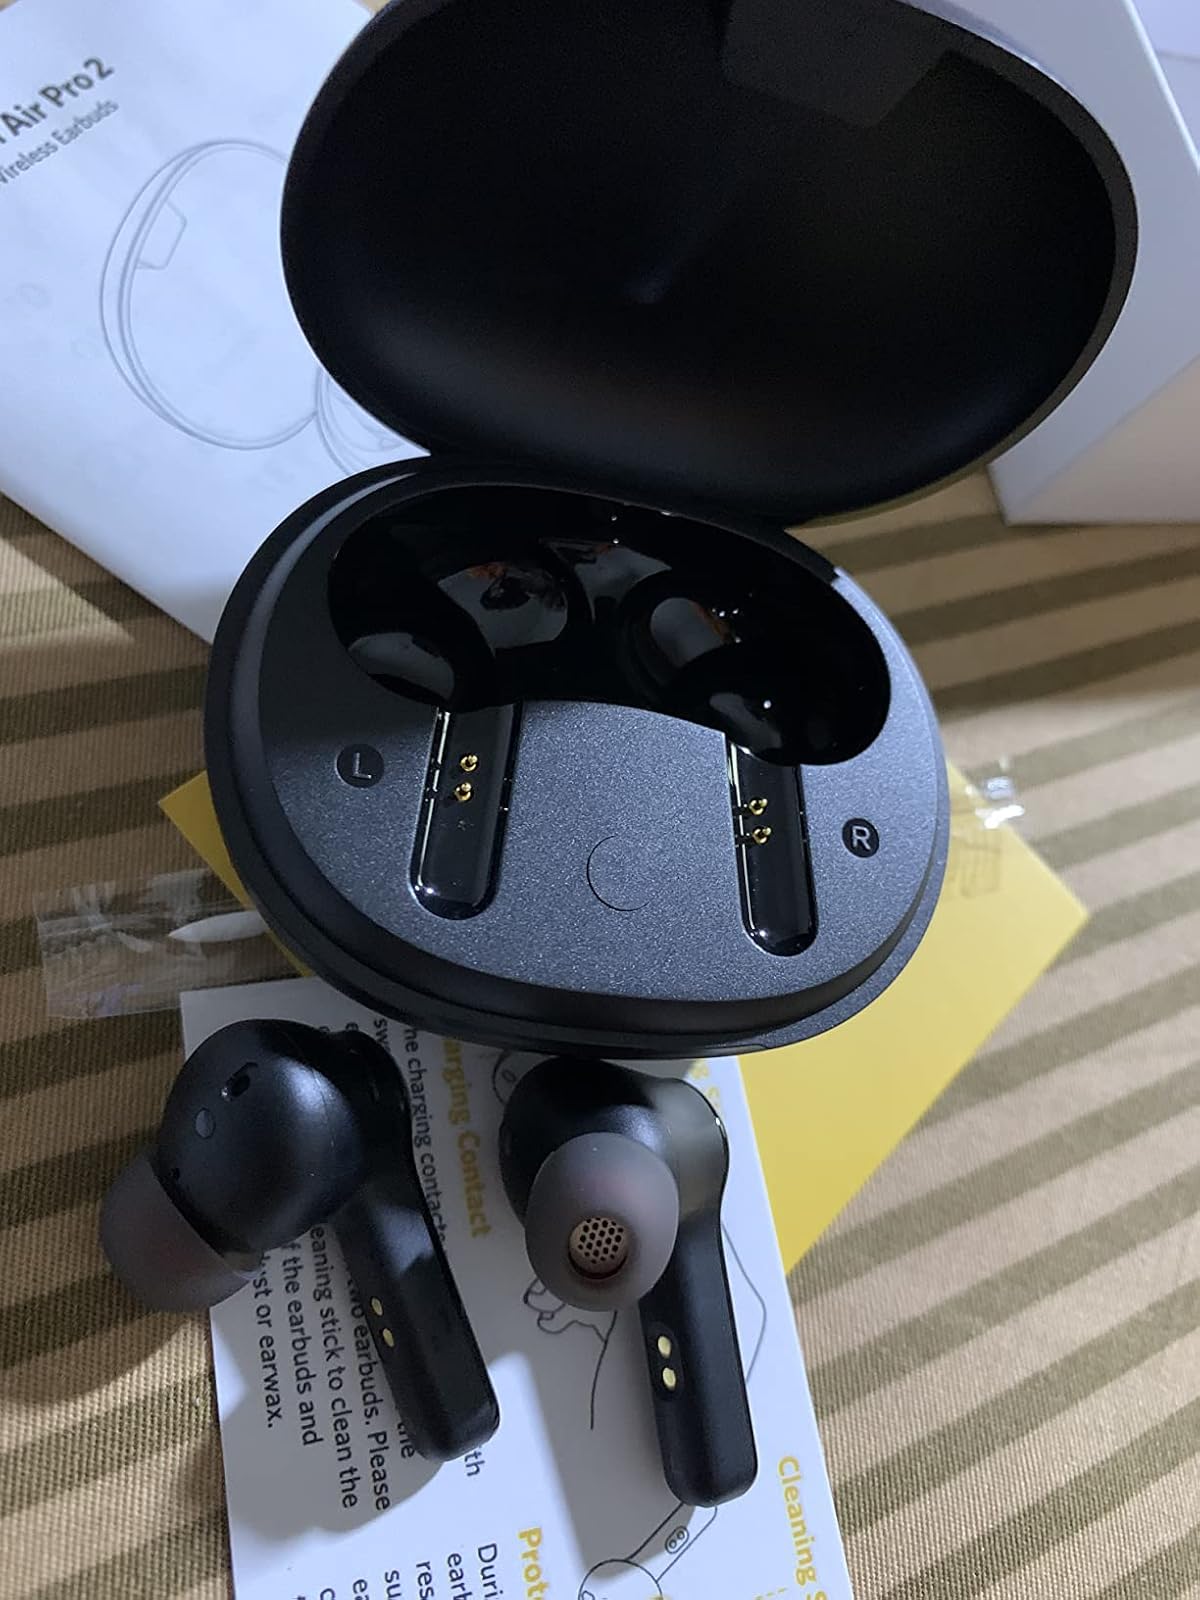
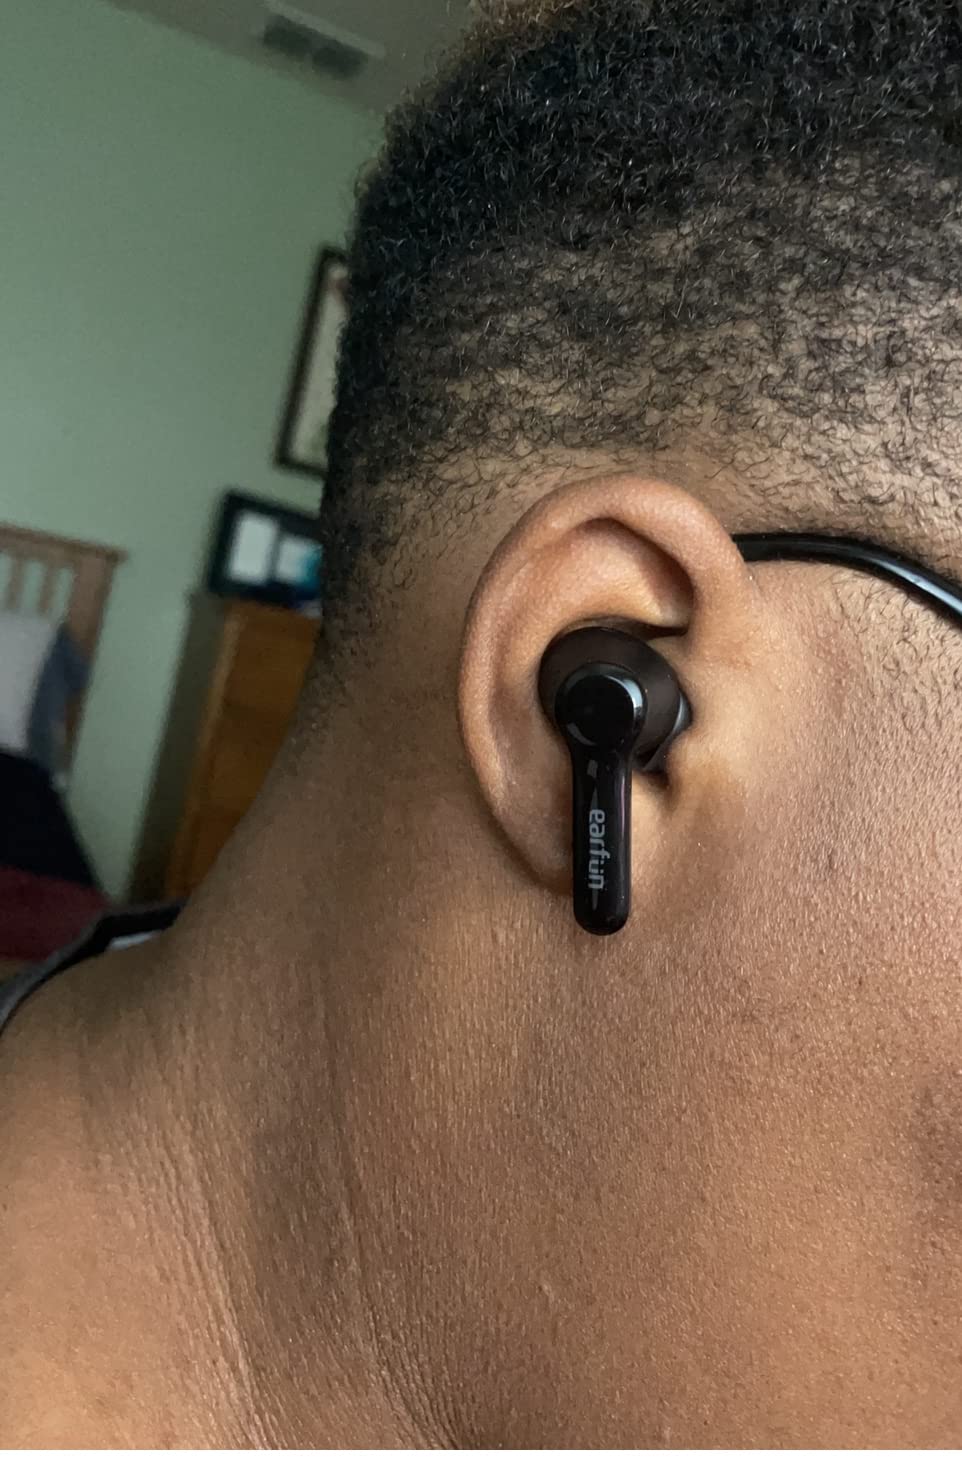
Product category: earbuds
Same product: yes